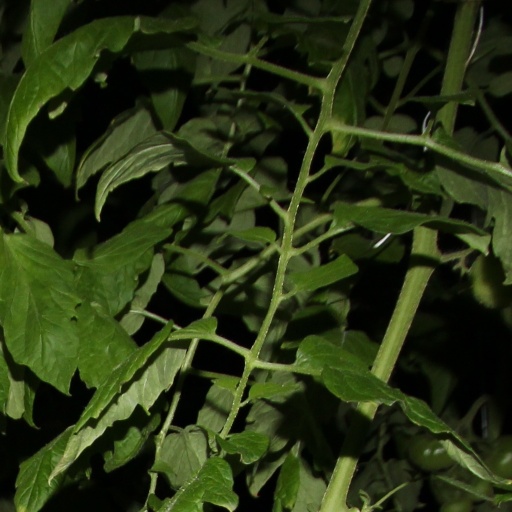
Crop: tomato